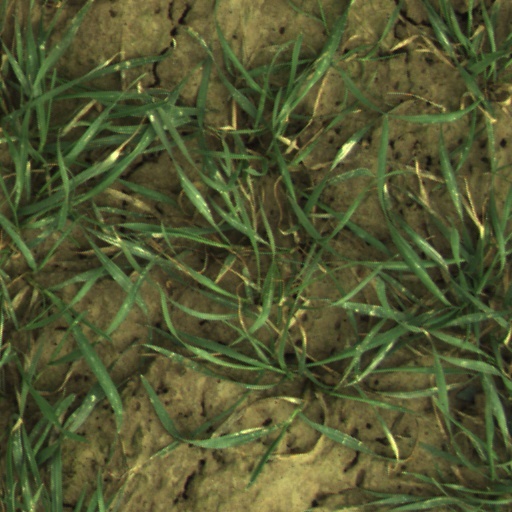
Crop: wheat